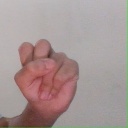
अक्षर: स